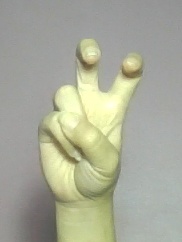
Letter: toot